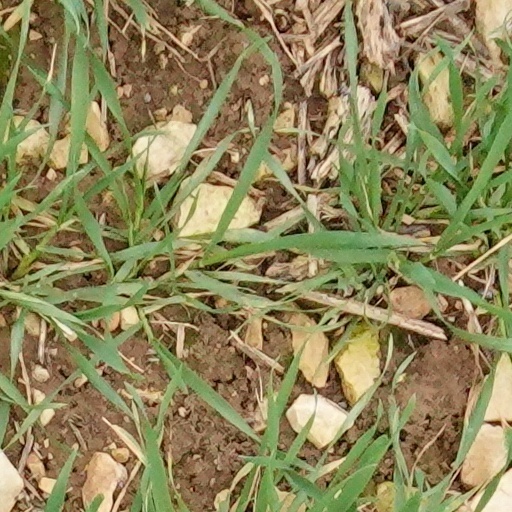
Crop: wheat